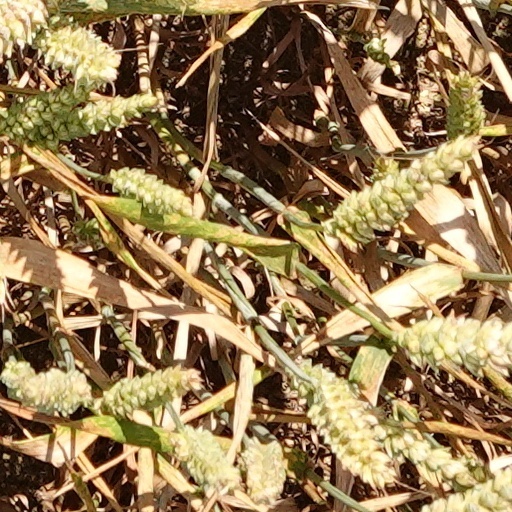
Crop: wheat